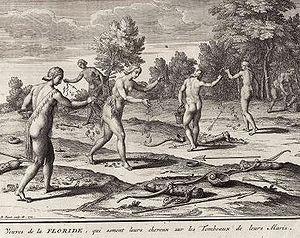
Les premiers éléments de l'histoire de la Floride remontent à plus de 12 000 ans, lorsque les premiers Amérindiens peuplèrent la région. Elle fut découverte par l’Espagnol Juan Ponce de León en 1513 et baptisée. Enjeu des puissances coloniales, elle passa successivement sous la souveraineté de l'Espagne et de la Grande-Bretagne. Elle devint un territoire puis un État américain.
La Floride est un État américain situé dans le sud-est des États-Unis, sur la côte dite du Golfe. Elle est bordée à l’ouest par le golfe du Mexique, au nord par l'Alabama et la Géorgie et à l’est par l’océan Atlantique. Avec plus de 21 millions d'habitants en 2019, il s'agit du troisième État le plus peuplé du pays. Avec une superficie de 170 451 km², la Floride se classe au 22ᵉ rang des États américains. Sa capitale politique est Tallahassee, mais l'agglomération la plus peuplée est Miami, qui compte plus de 6,1 millions d'habitants.